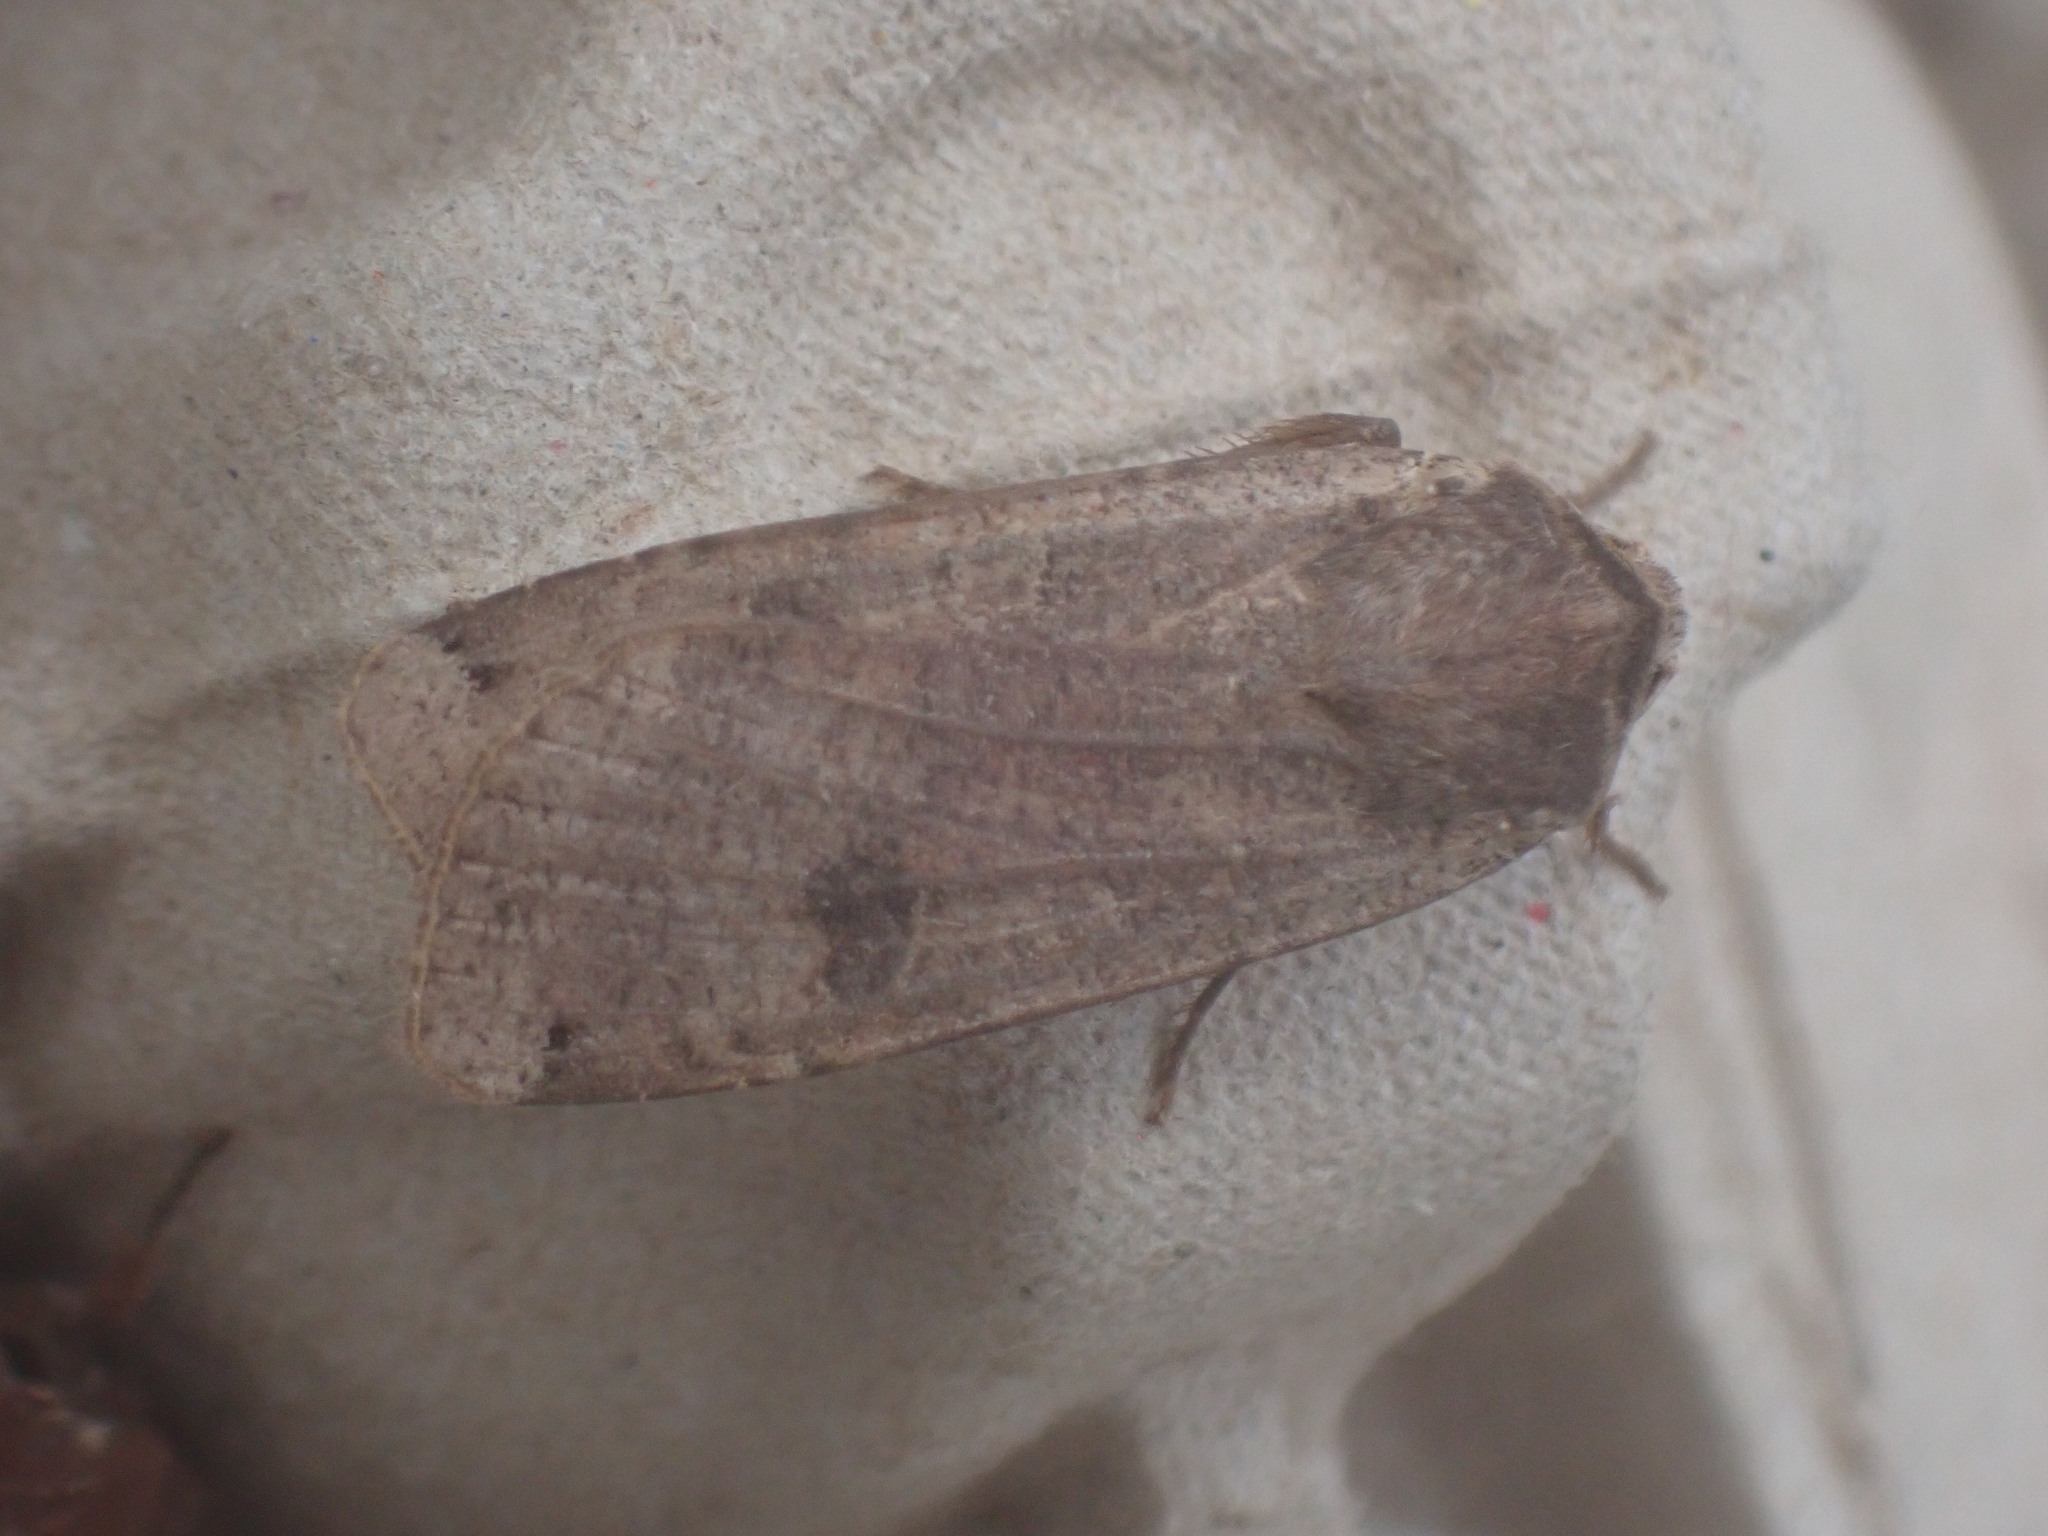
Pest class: cutworms